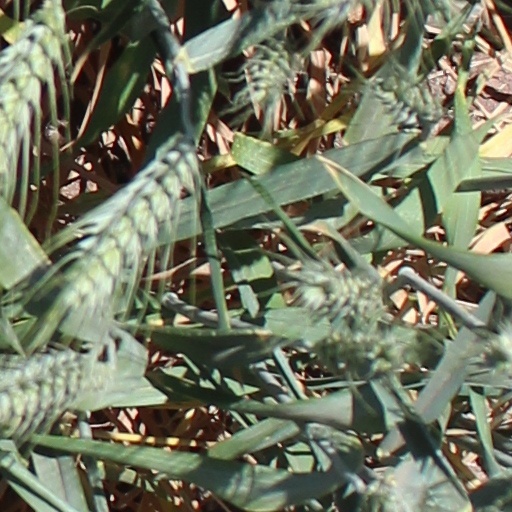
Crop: wheat